Kingdom of the Spiders

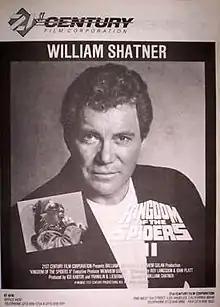
Advert for the American Film Market

Rumors have occasionally surfaced that a sequel to "Kingdom of the Spiders" was in production. Shatner told "Fangoria" in 1998 that he was working with Cannon Films in the late 1980s to produce a sequel, titled simply "Kingdom of the Spiders 2". The actor claimed that he supplied the film's premise, which would have featured a man being tortured by his enemies, preying upon his intense fear of spiders, to get him to reveal a secret. Cannon went so far as to take out a full-page advertisement in "Variety" magazine announcing that Shatner would direct and star in the film, but the studio went bankrupt before production could begin.